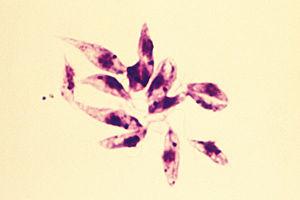
28 avril : le physiologiste russe Ivan Pavlov, au 14ᵉ congrès médical international de Madrid, fait une communication sur « La Psychologie expérimentale et la Psychopathologie des animaux », où il esquisse sa théorie des réflexes conditionnés.